Kaisen: Outbreak

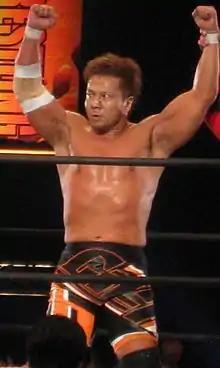
Satoshi Kojima, who made his second Wrestle-1 appearance during part one of Kaisen: Outbreak

Kaisen: Outbreak opened with the half containing matches with only Japanese wrestlers. The opening match was a six-man tag team match, where the "Japanese Million Dollar Man" Kazushi Miyamoto teamed with Tokyo Gurentai representatives Mazada and Nosawa Rongai to take on Andy Wu, Daiki Inaba and Hiroshi Yamato, who were accompanied by Pan'nyan, a man in a panda/cat hybrid costume. The storyline rivalry between Tokyo Gurentai and Wrestle-1's rookies, led by Yamato, had been going on since the promotion's first event. In late 2013, Yamato had tried to switch sides in the rivalry and join Tokyo Gurentai, but after being turned down, he returned to leading the Wrestle-1 rookies on January 31, 2014. Towards the end of the match, Yamato was in control of the match against Miyamoto, when Inaba surprised his partner by blind tagging himself into the match. Miyamoto then hit Inaba with a lariat and pinned him for the win with the "Million Dollar Driver".